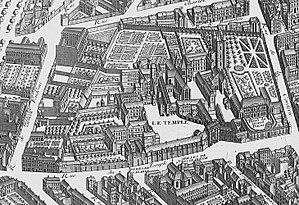
La rue Perrée est une voie du 3ᵉ arrondissement de Paris, en France.
François-Marie Arouet, dit Voltaire, né le 21 novembre 1694 à Paris et mort dans la même ville le 30 mai 1778, est un écrivain, philosophe et homme d'affaires français qui a marqué le XVIIIᵉ siècle.
Theodor Josef Hubert Hoffbauer, né à Düsseldorf en Allemagne le 13 octobre 1839 et mort en France le 28 octobre 1922, est un peintre, architecte, dessinateur, graphiste et illustrateur français d'origine allemande.
La maison du Temple à Paris, aussi nommée enclos du Temple ou enclos des Templiers, était le chef-lieu de la province de France de l'ordre du Temple et la plus grande commanderie templière de France avant de devenir la maison cheftaine de l'ordre de Saint-Jean de Jérusalem lors de la dévolution des biens de l'ordre du Temple.